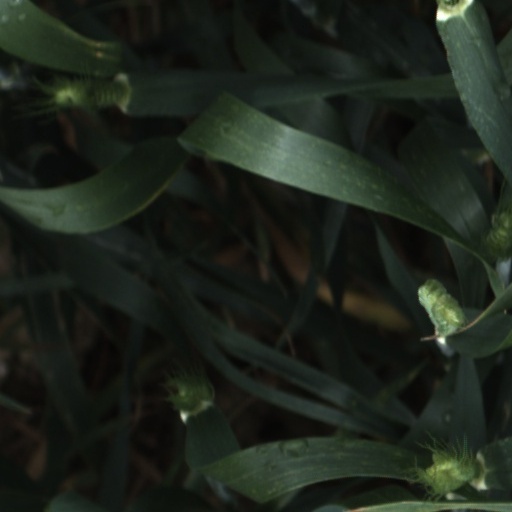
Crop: wheat